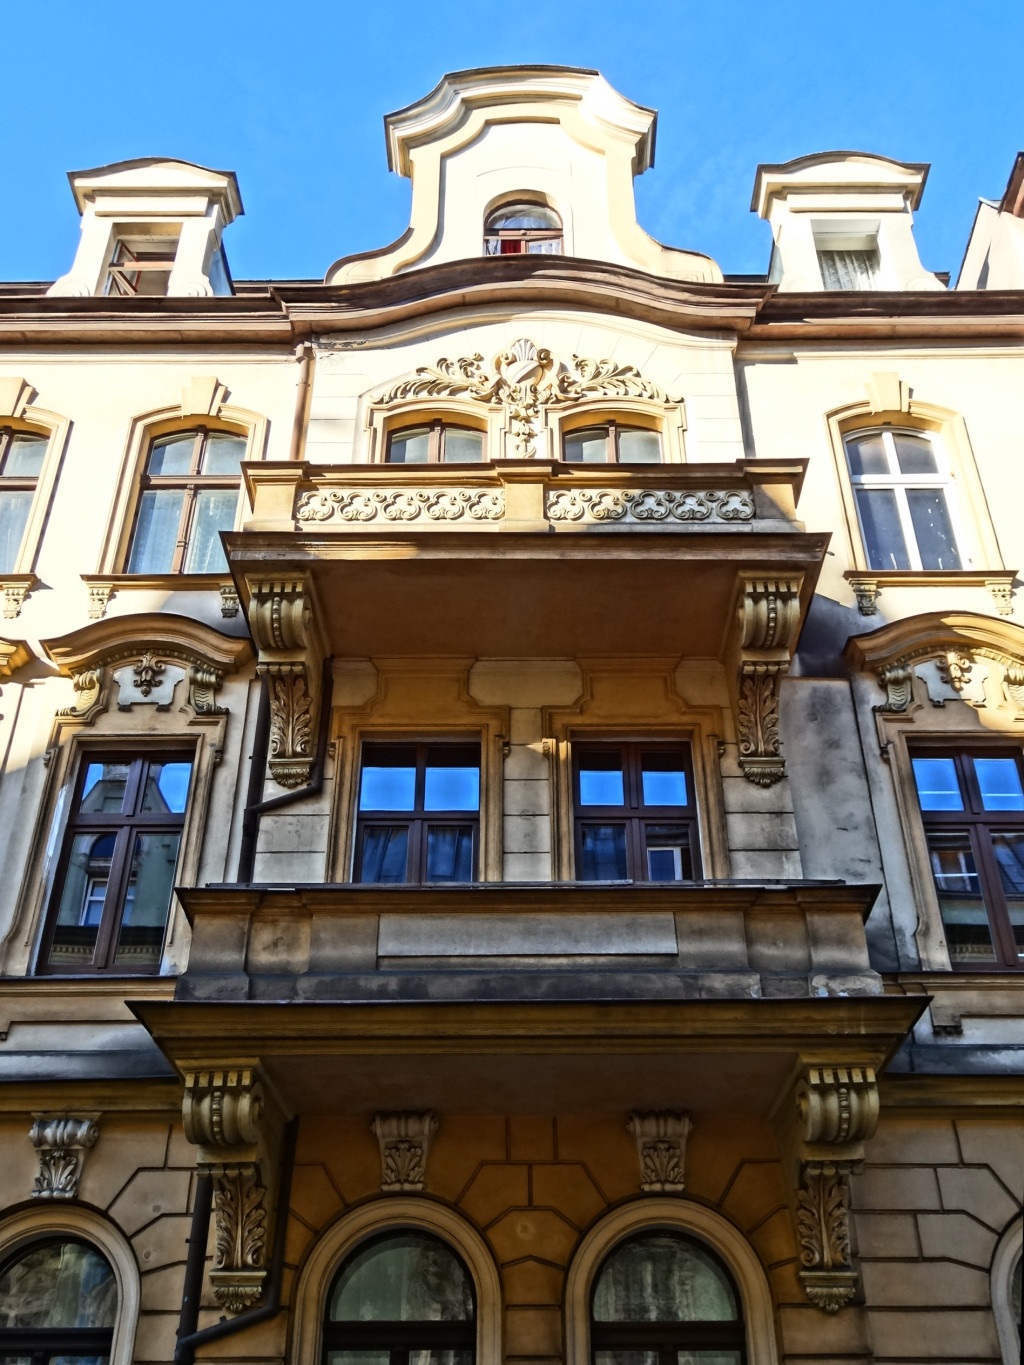
architecture, mansion, house, window, town, roof, building, palace, balcony, landmark, facade, exterior, synagogue, estate, gable, pediment